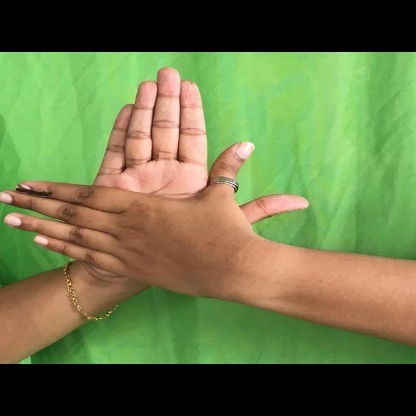
Mudra: Chakra